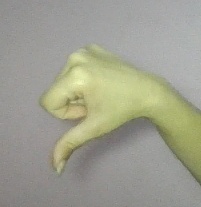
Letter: waw